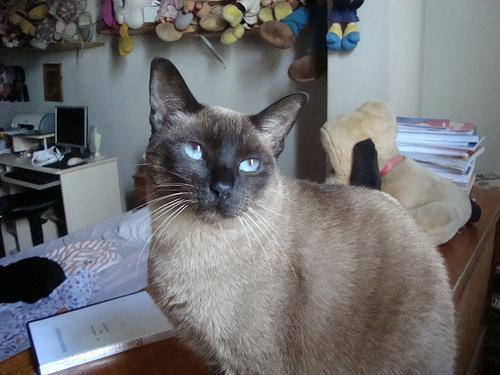
Siamese